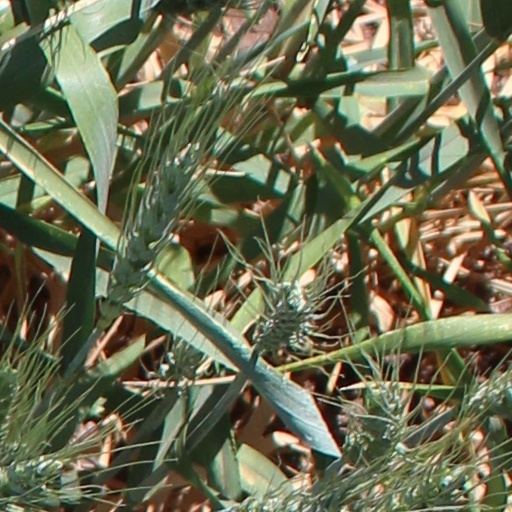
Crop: wheat